Tychy

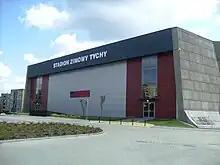
Tychy Winter Stadium, home to GKS Tychy ice hockey club

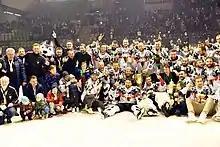
GKS Tychy celebrating the Polish championship in 2018

Tychy is home to two major sporting teams, both named GKS Tychy. GKS stands for Górniczy Klub Sportowy,, which is a common prefix for Polish sports teams situated near mines or in mining regions.